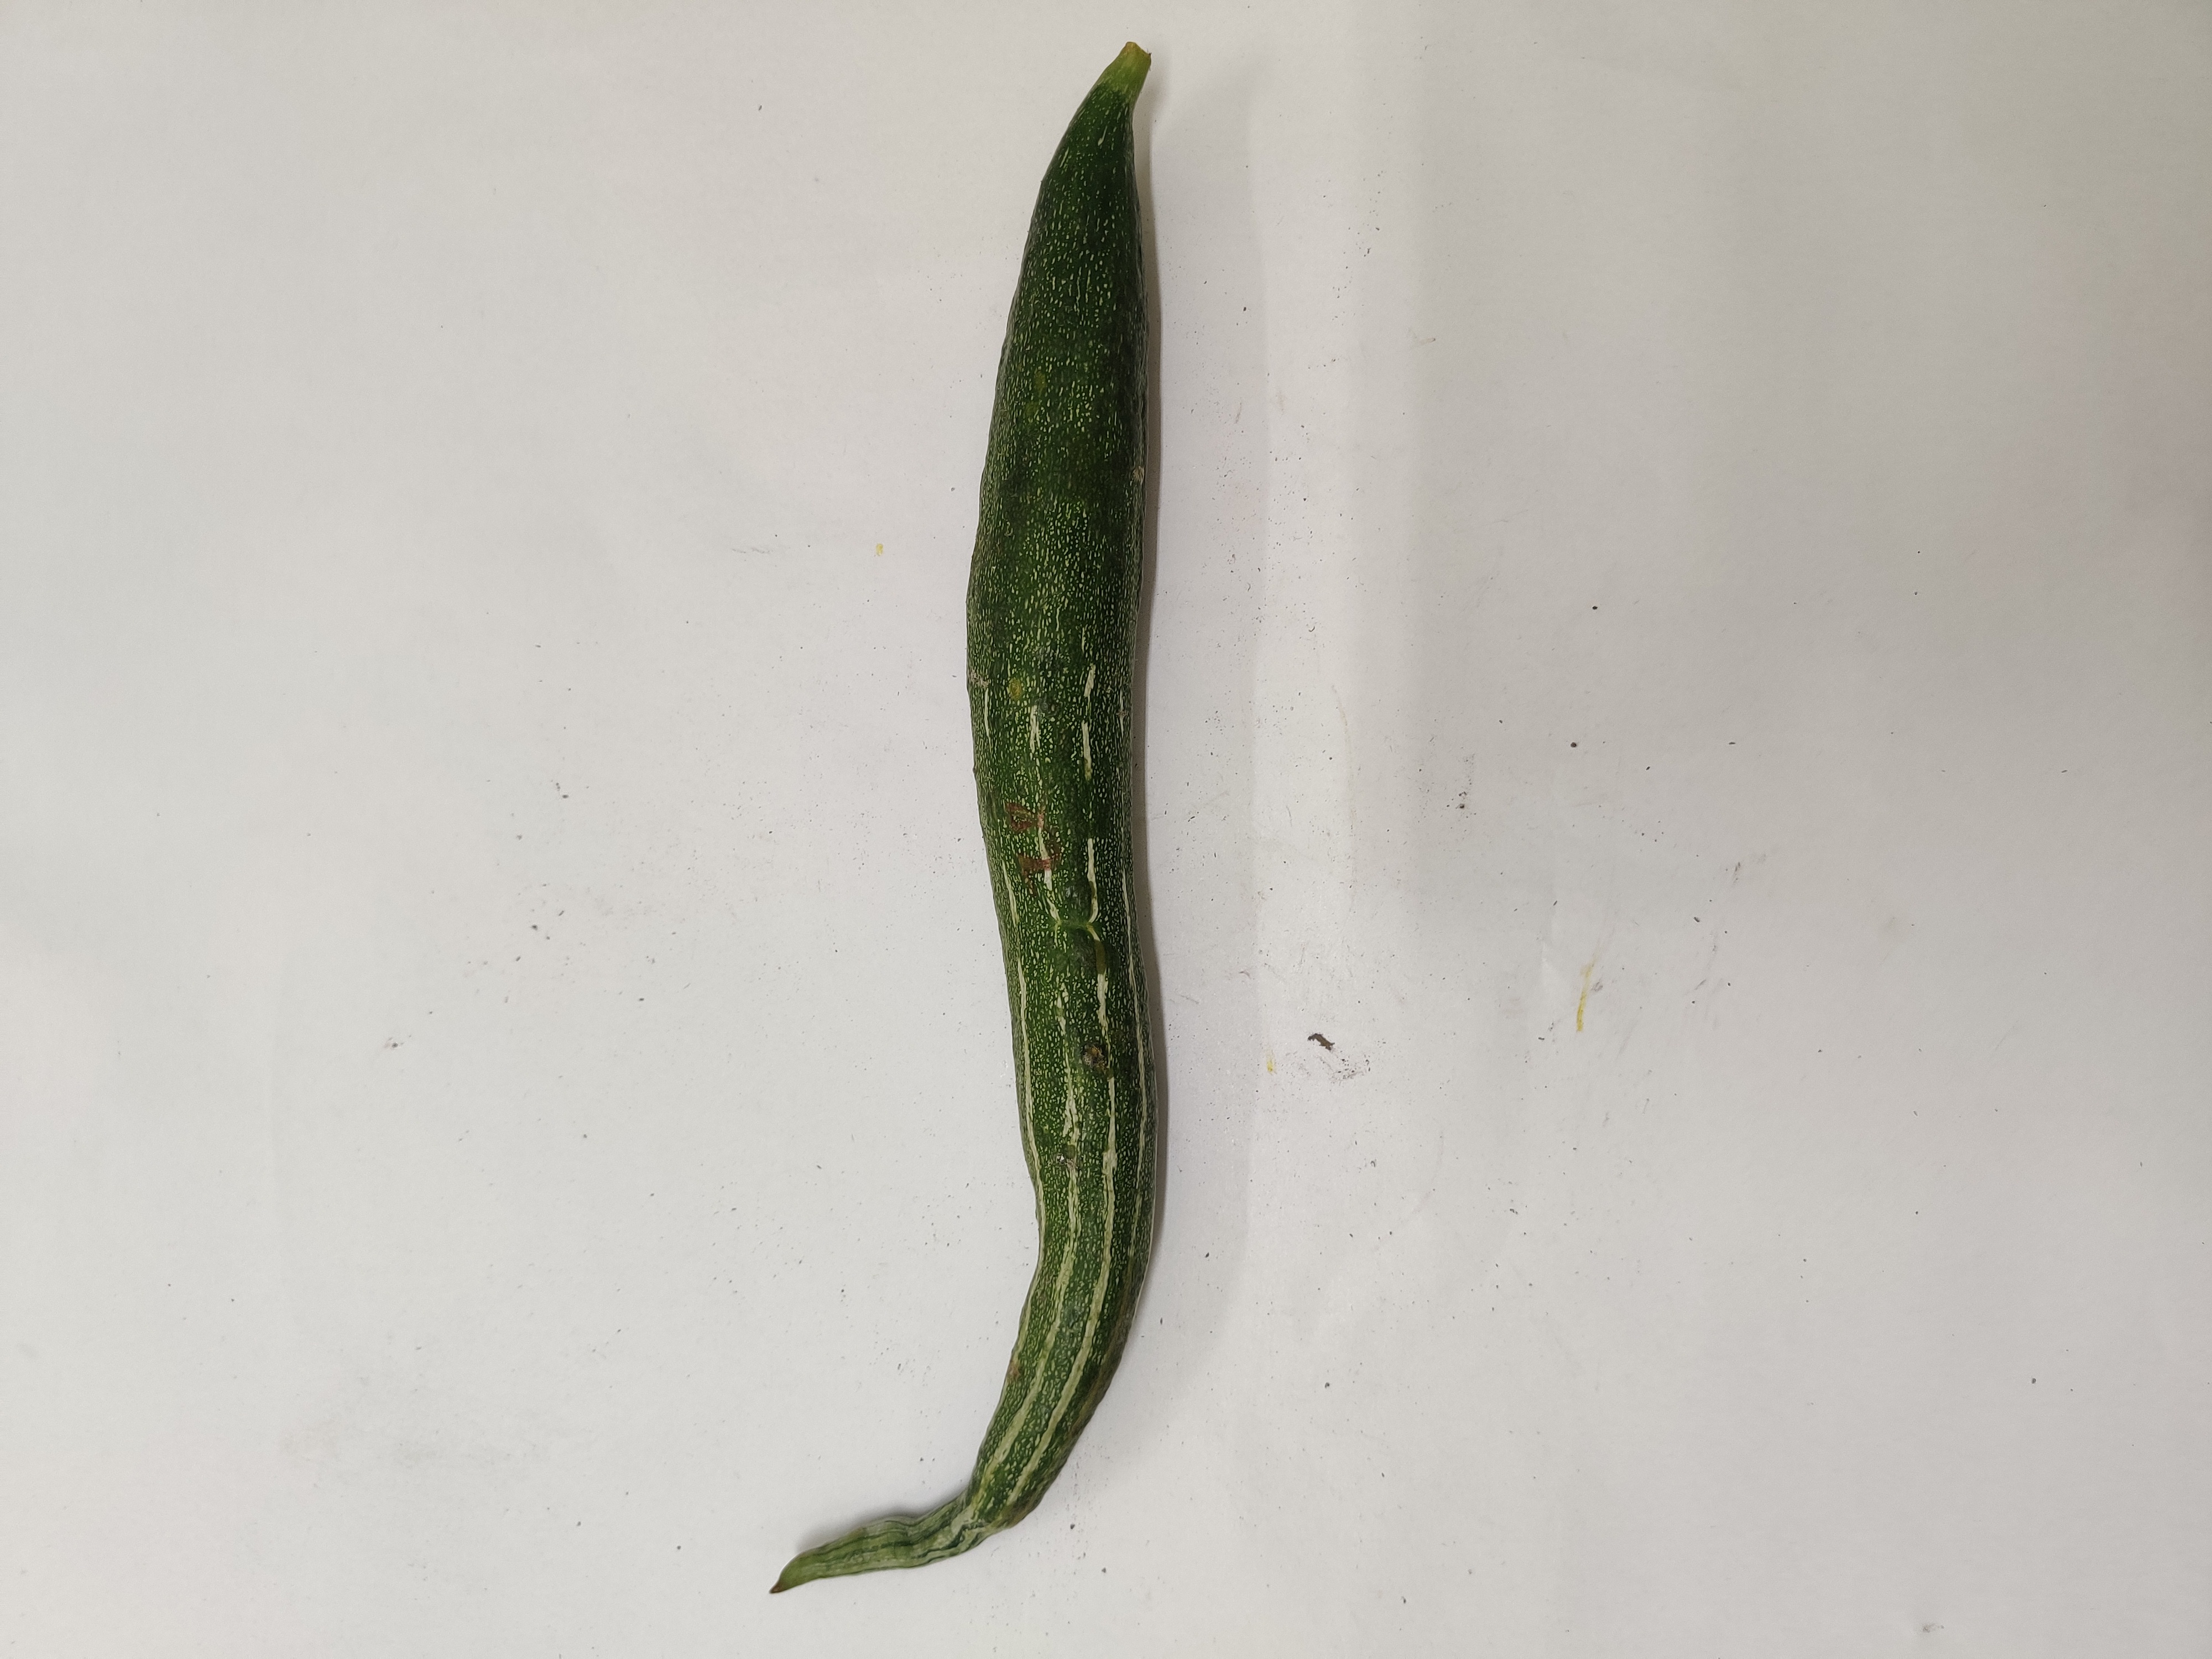
Crop: Snake Gourd
Condition: Damaged